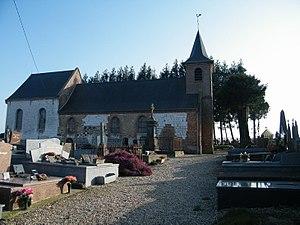
L'église de Vercourt, Somme, France. L'église Saint-Saturnin date du XVIe siècle. Les façades latérales de la nef, objets de nombreuses réparations, sont très hétéroclites. On y voit de la brique, de la pierre (silex ou grès), du torchis et des galets disposés en arête-de-poisson.
Vercourt est une commune française située dans le département de la Somme, en région Hauts-de-France.